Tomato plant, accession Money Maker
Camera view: horizontal (90 deg, fisheye); turntable rotation: 180 degrees
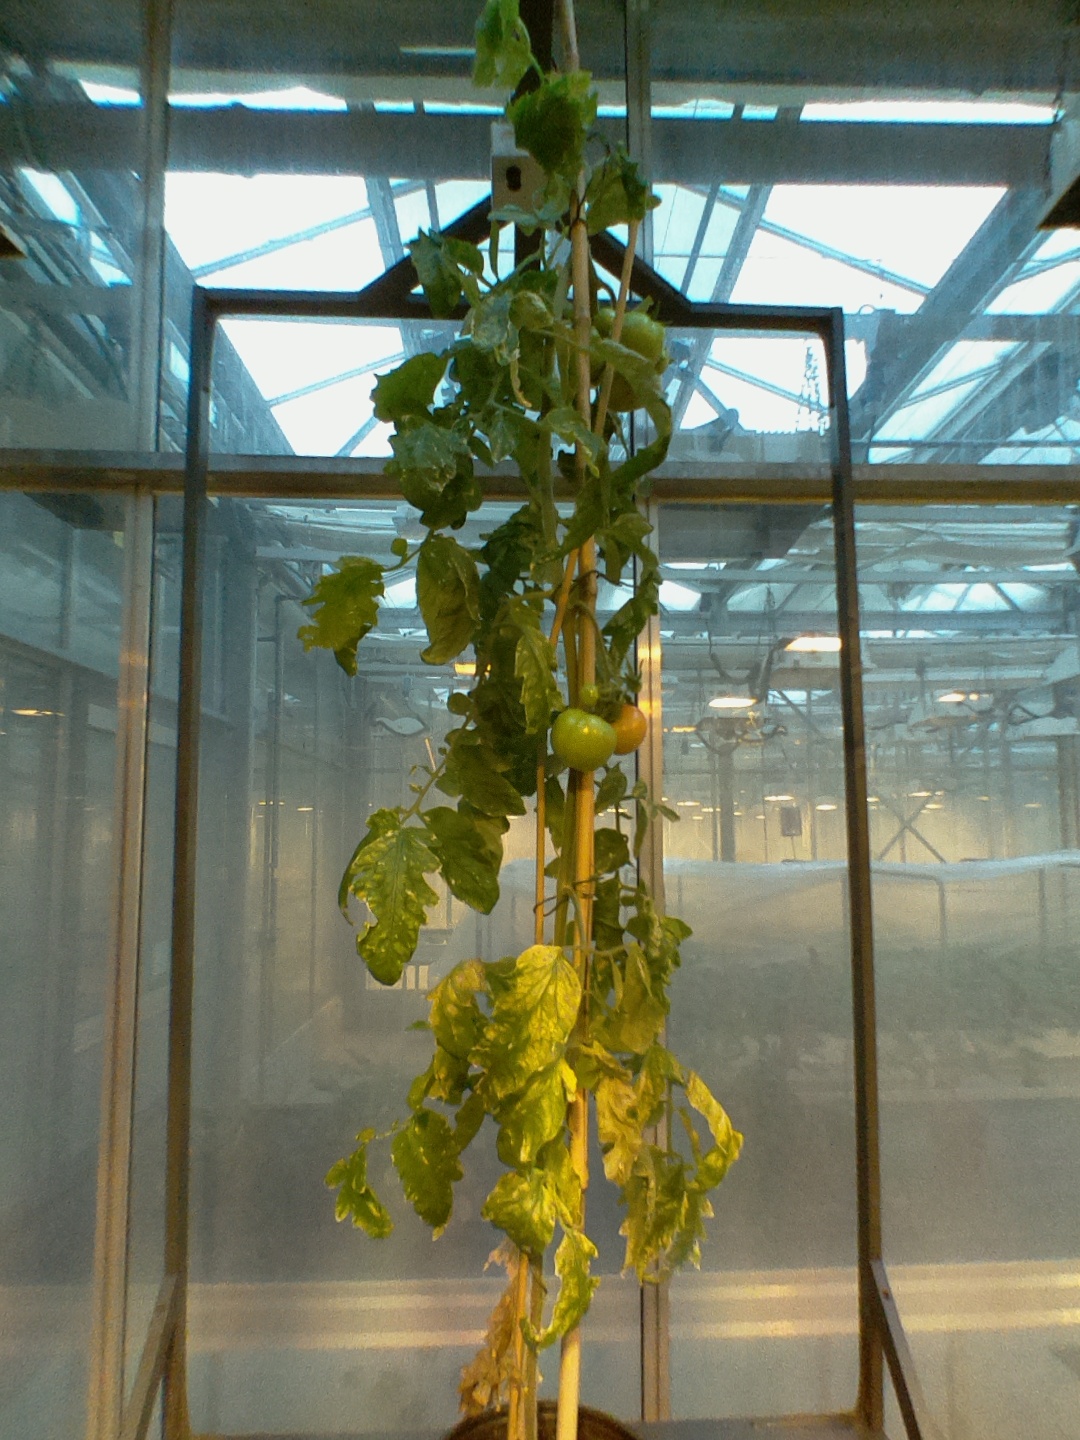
BBCH growth stage 80: fruits start showing typical ripe color (orange -> red)